Scream (Kelis song)

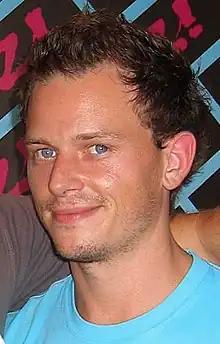
BBC Music compared the song to works by Dutch house DJ, Fedde le Grand.

The song received generally mixed to positive reviews. Pitchfork Media's Jess Harvell gave the song a mixed review saying "All of this subgenre synthesizing is a bit shameless. It's also frequently great, at least if you're already enamored with big, bright, synthetic dance music." However, Sal Cinquenmani of Slant Magazine liked the song because it represented Kelis well: "another Guetta track, 'Scream' comes closest to capturing the long-established anti-establishment bent of Kelis's work". Sarah Bee of BBC Music agreed compared the song to works by Dutch house DJ Fedde Le Grand, saying that the overall effect was "Wow!". David Buchanan of the New York City and Chicago-based online music publication Consequence of Sound said "Scream defies its namesake by coming off like a plea for optimism and kindness set to alternating piano and dance beats; Kelis never drops the ball on her seamless rhythm here, though her vocals (which precede her own name in the fame game) tend to be locked in on a single delivery of keys that come across layered into the techno rather than sung upon it." Robert Copsey from Digital Spy agreed with the other reviewers. He said "although 'Scream' is not an instant hit, it continues to spread Kelis' message of dance or be danced on". He concluded by saying "for a woman who claims here that she hadn't 'had faith in such a long time', it sure sounds like she's found her Mecca."